Louis Philippe I

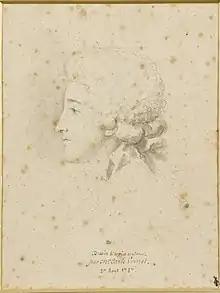
Profile of the 13-year-old Louis Philippe d'Orléans, drawn by Carle Vernet (27 August 1787)

Louis Philippe was born in the Palais-Royal, the residence of the Orléans family in Paris, to Louis Philippe, Duke of Chartres (Duke of Orléans, upon the death of his father Louis Philippe I), and Louise Marie Adélaïde de Bourbon. As a member of the reigning House of Bourbon, he was a Prince of the Blood, which entitled him the use of the style "Serene Highness". His mother was an extremely wealthy heiress who was descended from Louis XIV through a legitimized line.